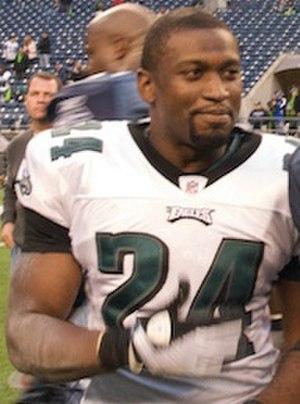
Sheldon Dion Brown est un joueur américain de football américain. Il joue actuellement avec les Browns de Cleveland.